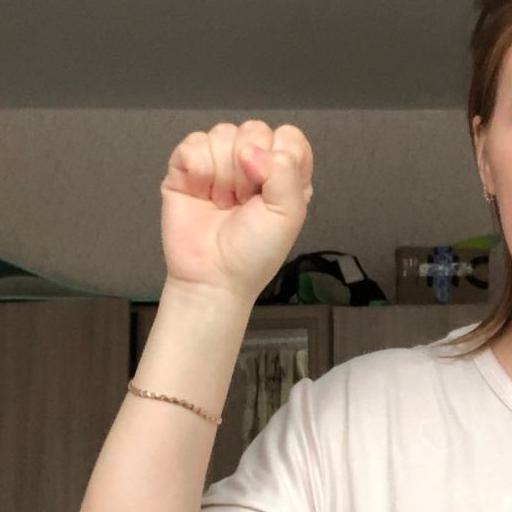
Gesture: fist